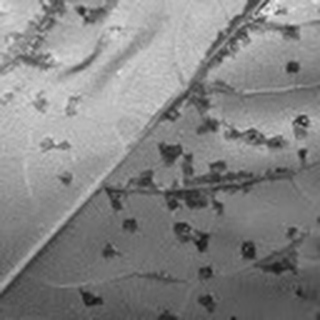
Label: cotton_bacterial_blight